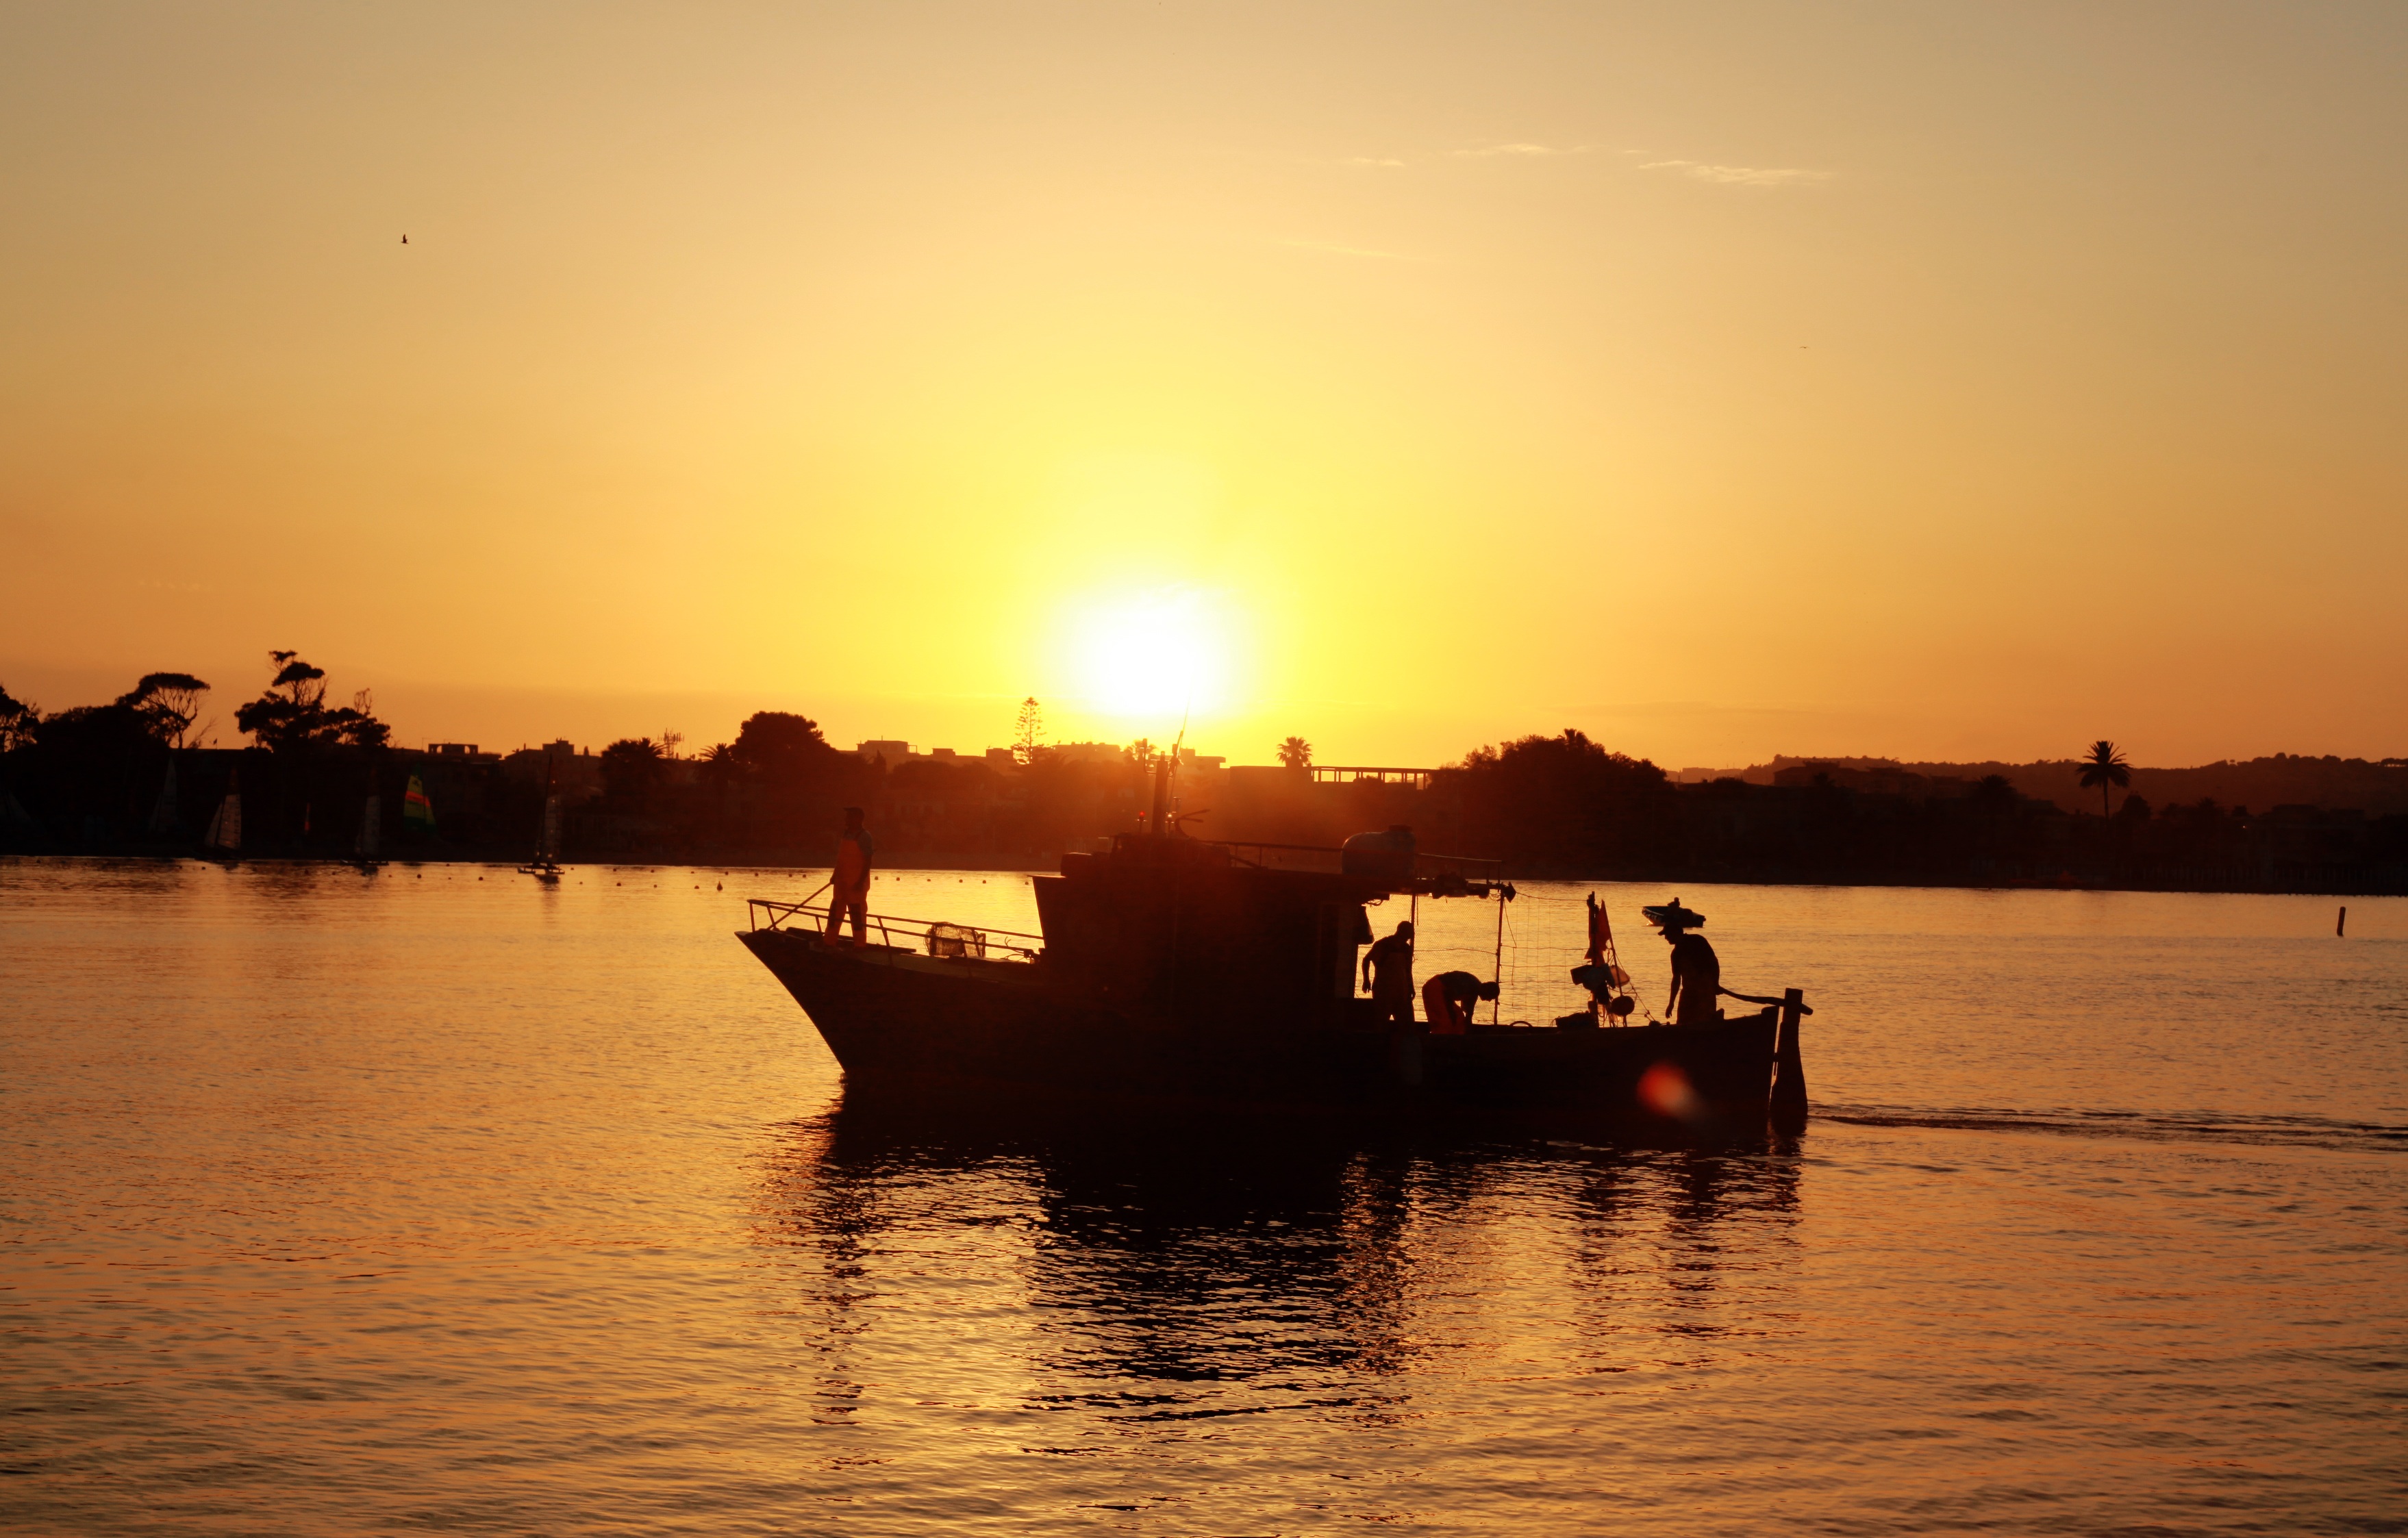
landscape, sea, water, horizon, sun, sunrise, sunset, boat, morning, dawn, dusk, evening, reflection, mediterranean, vehicle, bay, italy, backlight, afterglow, cagliari